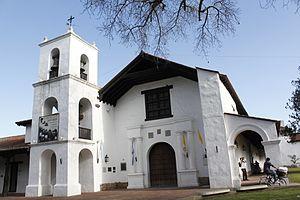
La province de Santa Fe est une province du Centre-Est de l'Argentine. Sa capitale est la ville de Santa Fe.